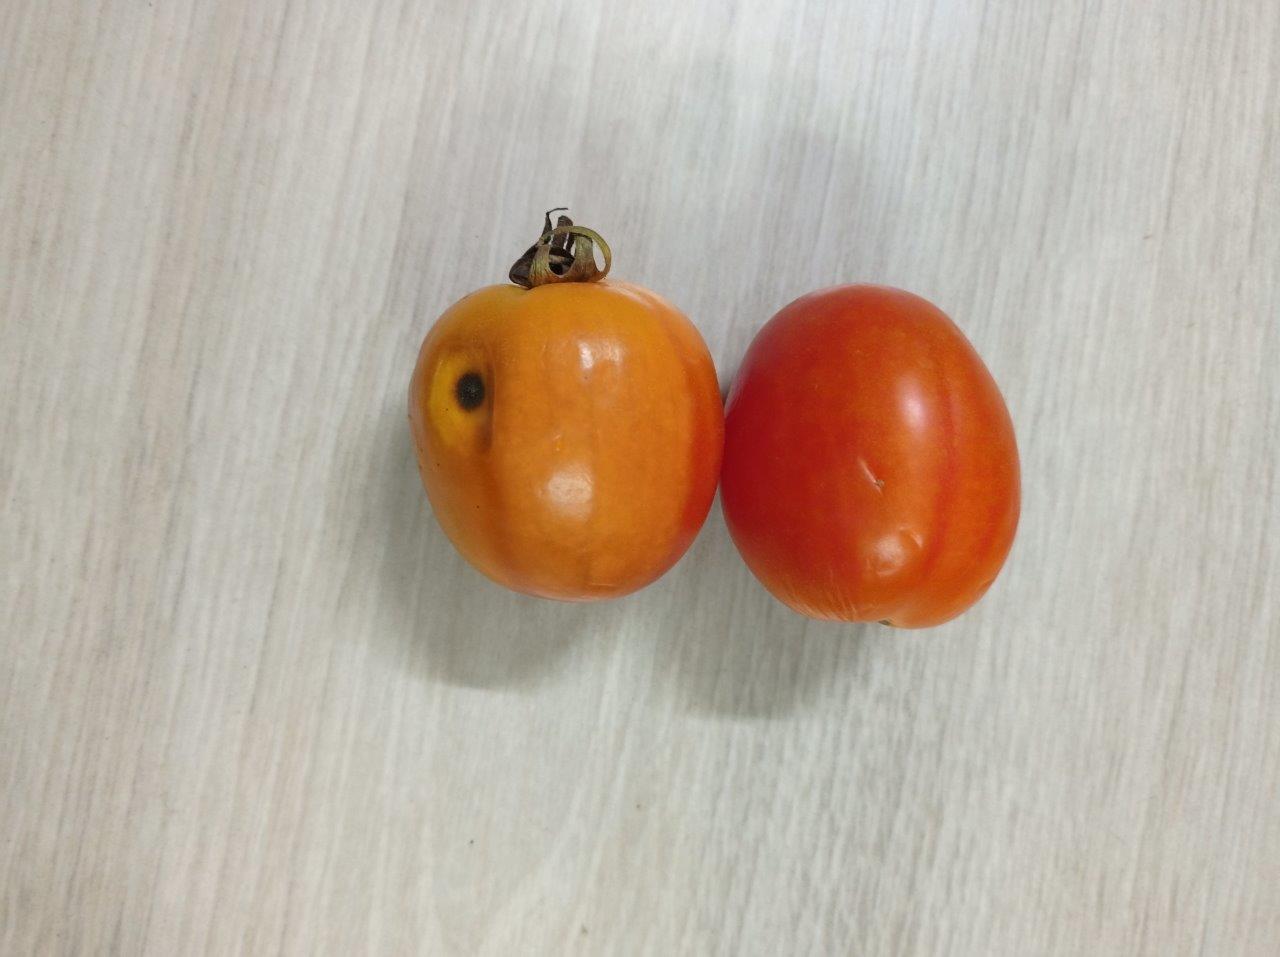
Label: Rotten